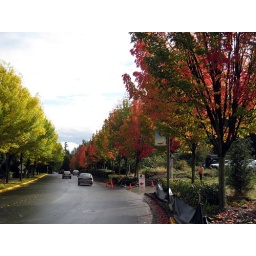
The trees near my work building (RedWest D, Microsoft) turn nice colors in the fall.